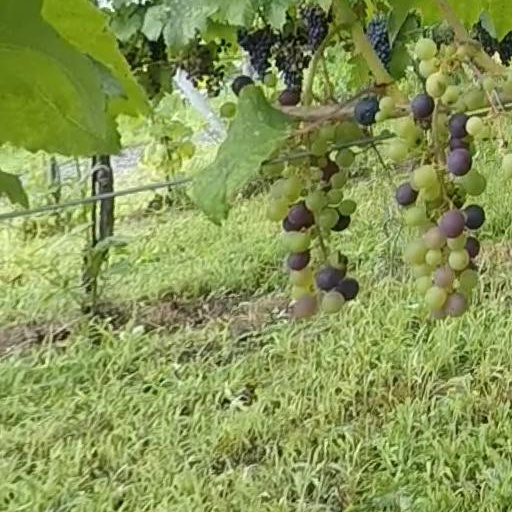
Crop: grape